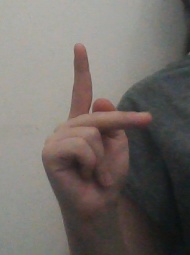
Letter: dha